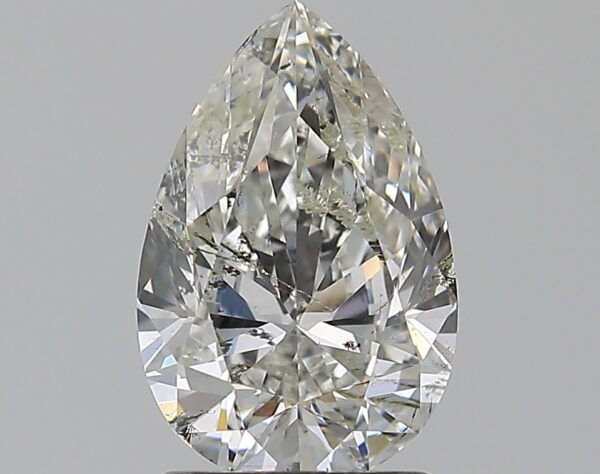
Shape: pear
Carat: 1.5
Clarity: SI2
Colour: G
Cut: EX
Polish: EX
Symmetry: EX
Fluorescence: N
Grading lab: IGI
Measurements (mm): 9.67 x 6.39 x 3.9